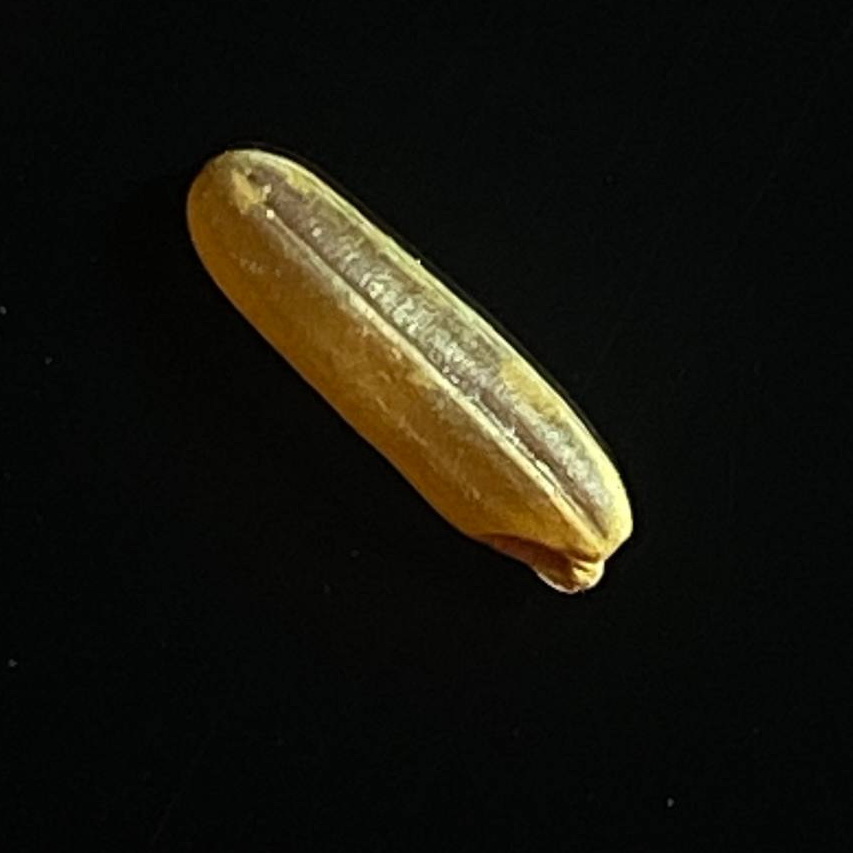
Rice variety: Red_Cargo